Out of the Cradle (book)

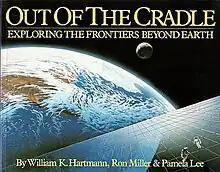

Out of the Cradle: Exploring the Frontiers beyond Earth is a 1984 book written and illustrated by planetary scientist William K. Hartmann, Ron Miller and Pamela Lee. "Cradle" describes potential crewed space missions to the planets, moons and asteroids of the Solar System. The approximately 100 space art illustrations were in large part based on photographs from the uncrewed space probes "Pioneer 11", "Voyager 1", and the Viking Lander, available at the time of publication, with scientific extrapolation of the likely appearance of various planetary surfaces. The title is derived from a quote from Konstantin Tsiolkovsky, included in the preface: "Earth is the cradle of humanity, but one cannot live in the cradle forever."